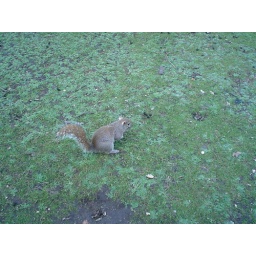
now zoomed in to see this cute animal